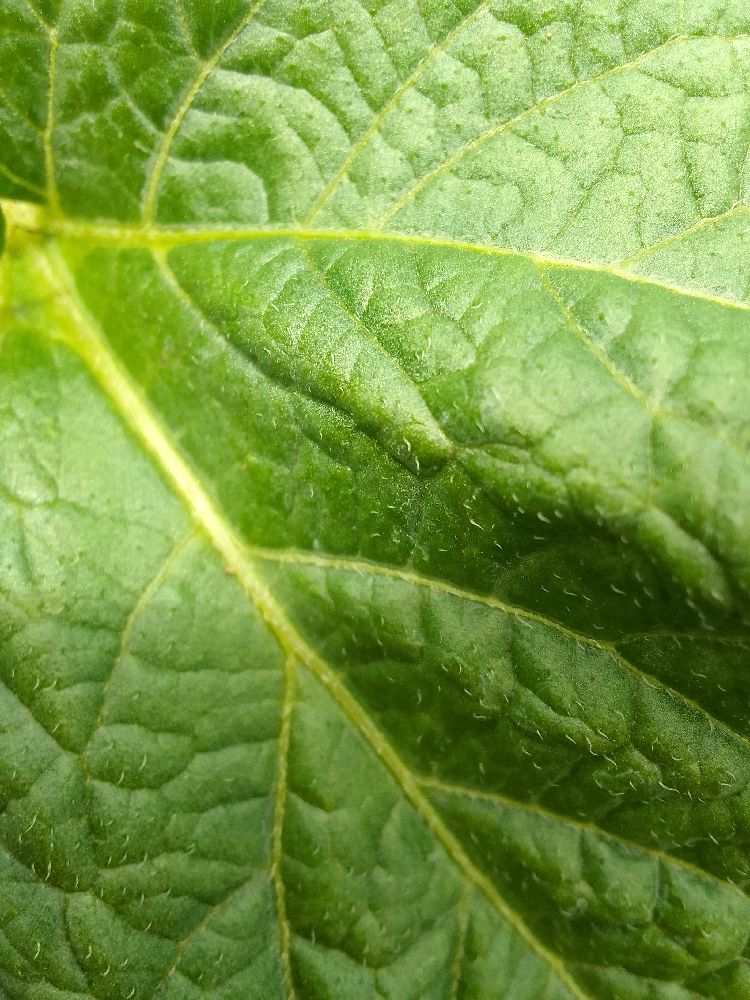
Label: Healthy